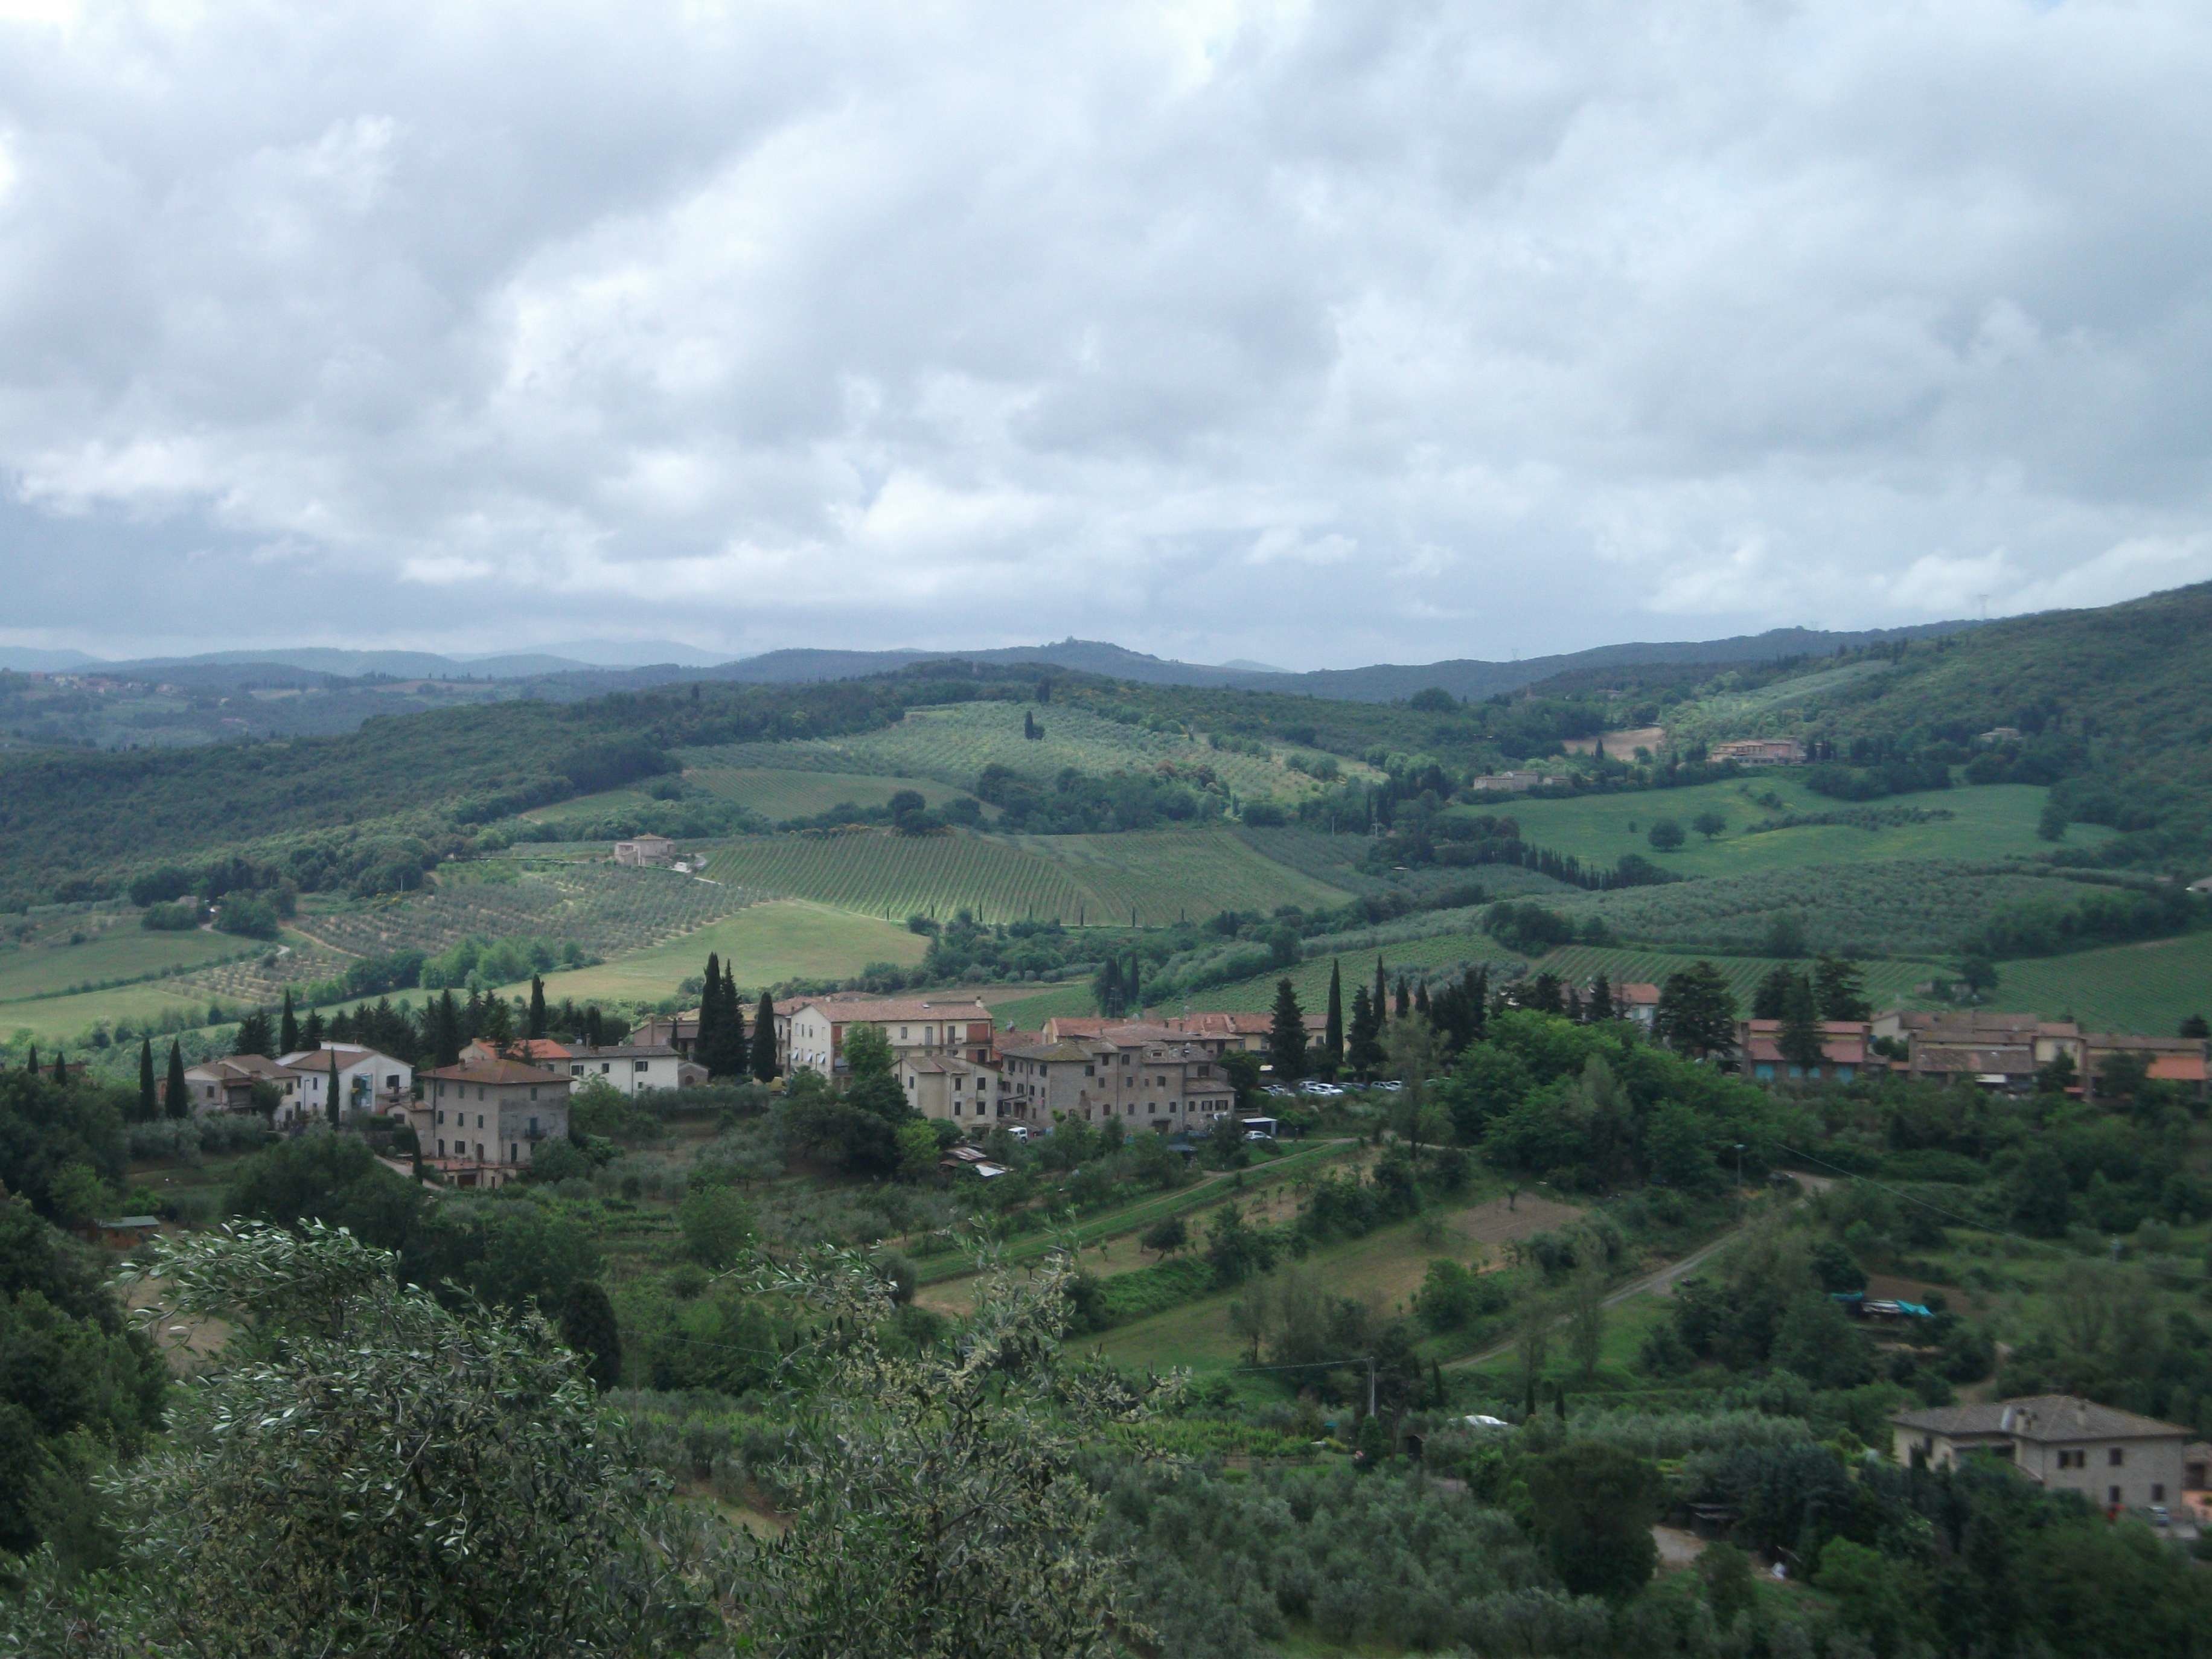
landscape, mountain, photography, hill, town, valley, mountain range, panorama, village, highland, plateau, rural area, bird's eye view, aerial photography, residential area, geographical feature, human settlement, atmosphere of earth, mountainous landforms